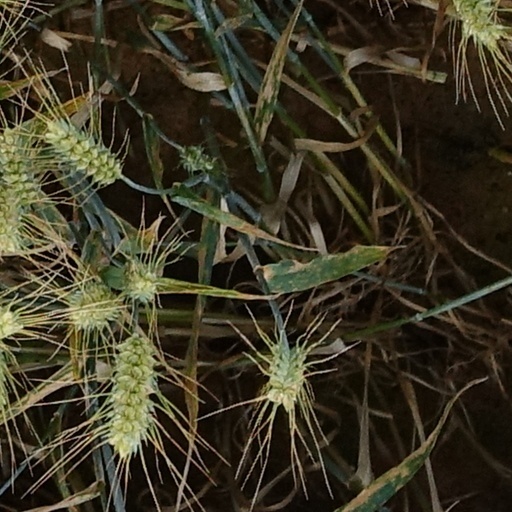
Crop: wheat